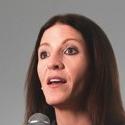
Age: 45